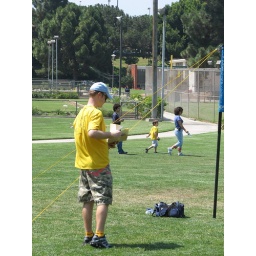
The Commish in his yellow shirt